Operation Freedom Deal

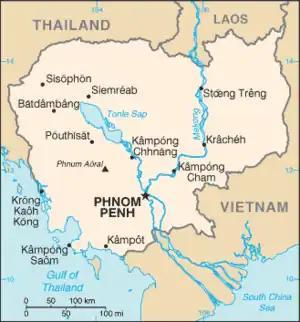
A map of Cambodia

During the rest of the year, the "Freedom Deal" area of operations was expanded three times. Transcripts of telephone conversations reveal that by December 1970 Nixon's dissatisfaction with the success of the bombings prompted him to order that they be stepped up. "They have got to go in there and I mean really go in," he told U.S. Secretary of State Henry Kissinger. "I want them to hit everything. I want them to use the big planes, the small planes, everything they can that will help out there, and let's start giving them a little shock." Kissinger then relayed Nixon's order, saying, "A massive bombing campaign in Cambodia. Anything that flies on anything that moves." Nixon was inspired to reckless escalation by his belief in the "madman theory".